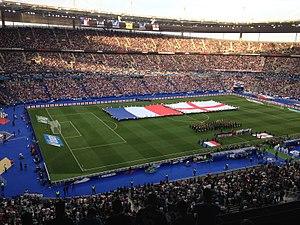
Drapeaux au Stade De France pour France Angleterre
Cette liste présente les matchs de l'équipe de France de football par adversaire rencontré depuis son premier match contre l'équipe de Belgique le 1ᵉʳ mai 1904. Au 17 novembre 2019, la France a rencontré 84 adversaires.
Le Stade de France est le plus grand stade français avec 80 698 places en configuration football/rugby. Il se situe dans le quartier de la Plaine Saint-Denis à Saint-Denis, dans la proche banlieue nord de Paris. Il est l'œuvre de quatre architectes : Michel Macary, Aymeric Zublena, Michel Regembal et Claude Costantini. L'architecture de ce stade s'inspire du Worldport de la compagnie aérienne américaine Pan Am qui se situait à l'aéroport international John-F.-Kennedy de New York.